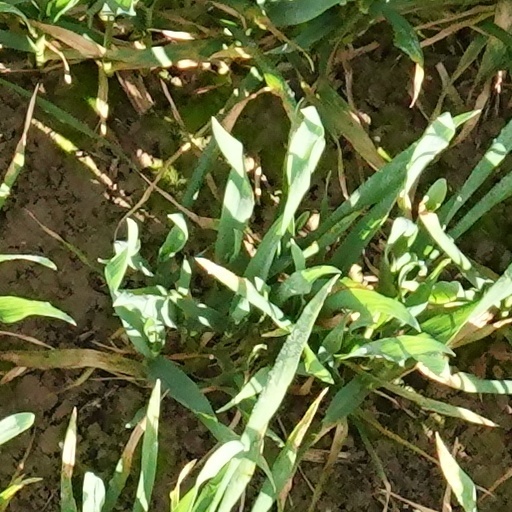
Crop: wheat